Western culture

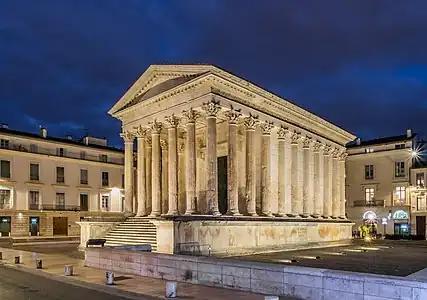
The Maison Carrée in Nîmes, one of the best-preserved Roman temples

Alexander's conquests led to the emergence of a Hellenistic civilization, representing a synthesis of Greek and Near-Eastern cultures in the Eastern Mediterranean region. The Near-Eastern civilizations of Ancient Egypt and the Levant, which came under Greek rule, became part of the Hellenistic world. The most important Hellenistic centre of learning was Ptolemaic Egypt, which attracted Greek, Egyptian, Jewish, Persian, Phoenician and even Indian scholars. Hellenistic science, philosophy, architecture, literature and art later provided a foundation embraced and built upon by the Roman Empire as it swept up Europe and the Mediterranean world, including the Hellenistic world in its conquests in the 1st century BCE.